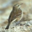
Label: bird